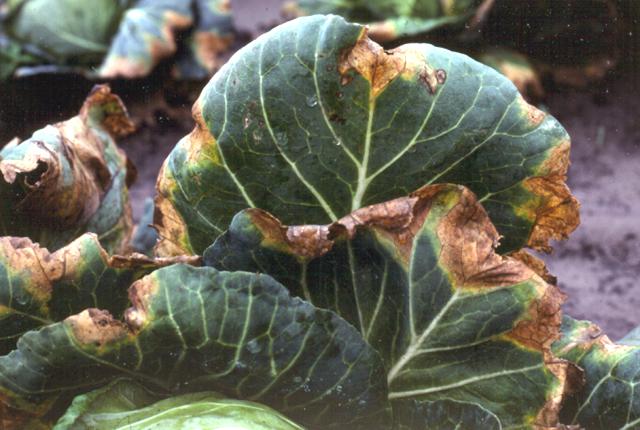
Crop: unknown
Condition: cabbage_cabbage_black_rot